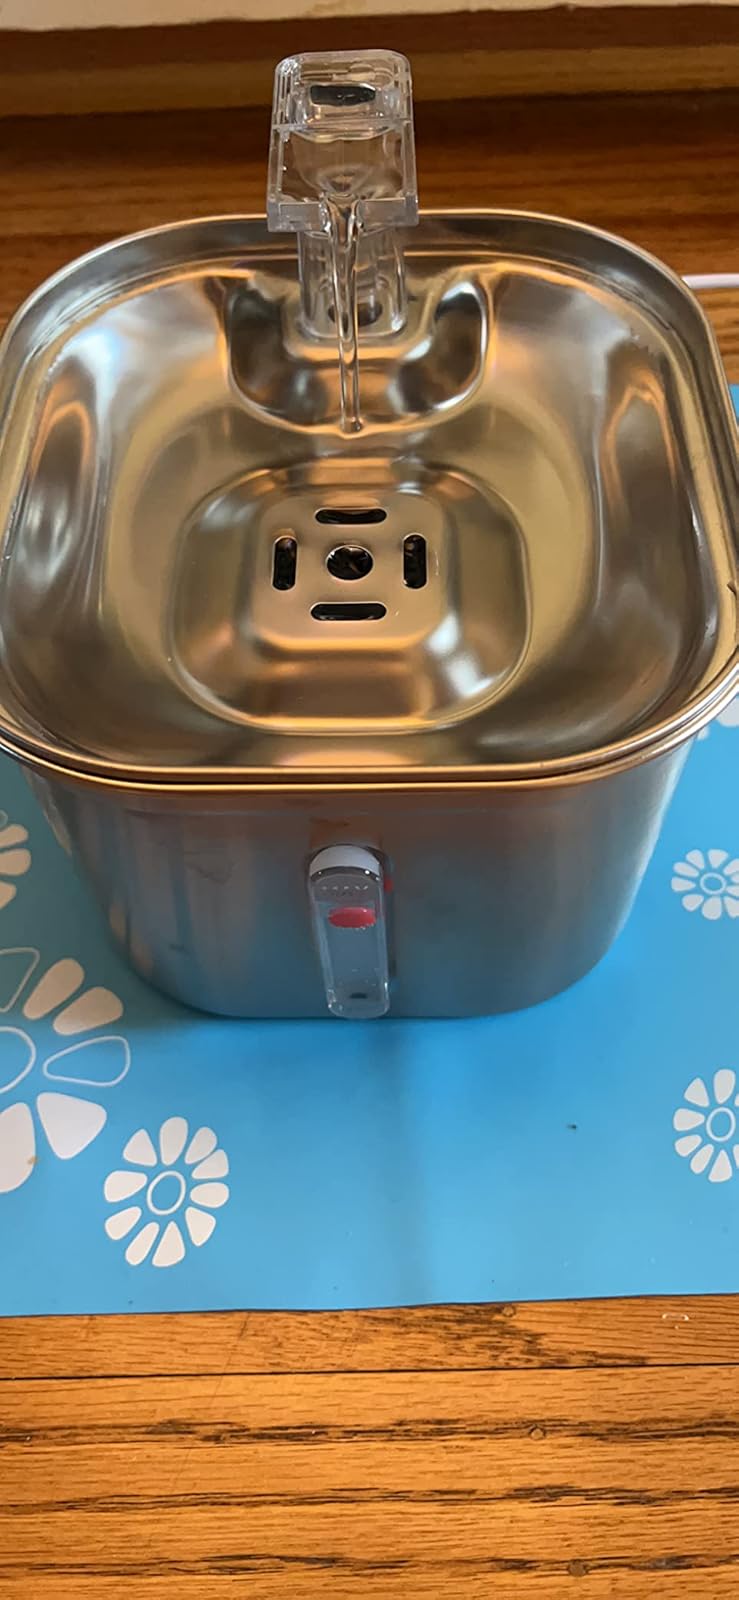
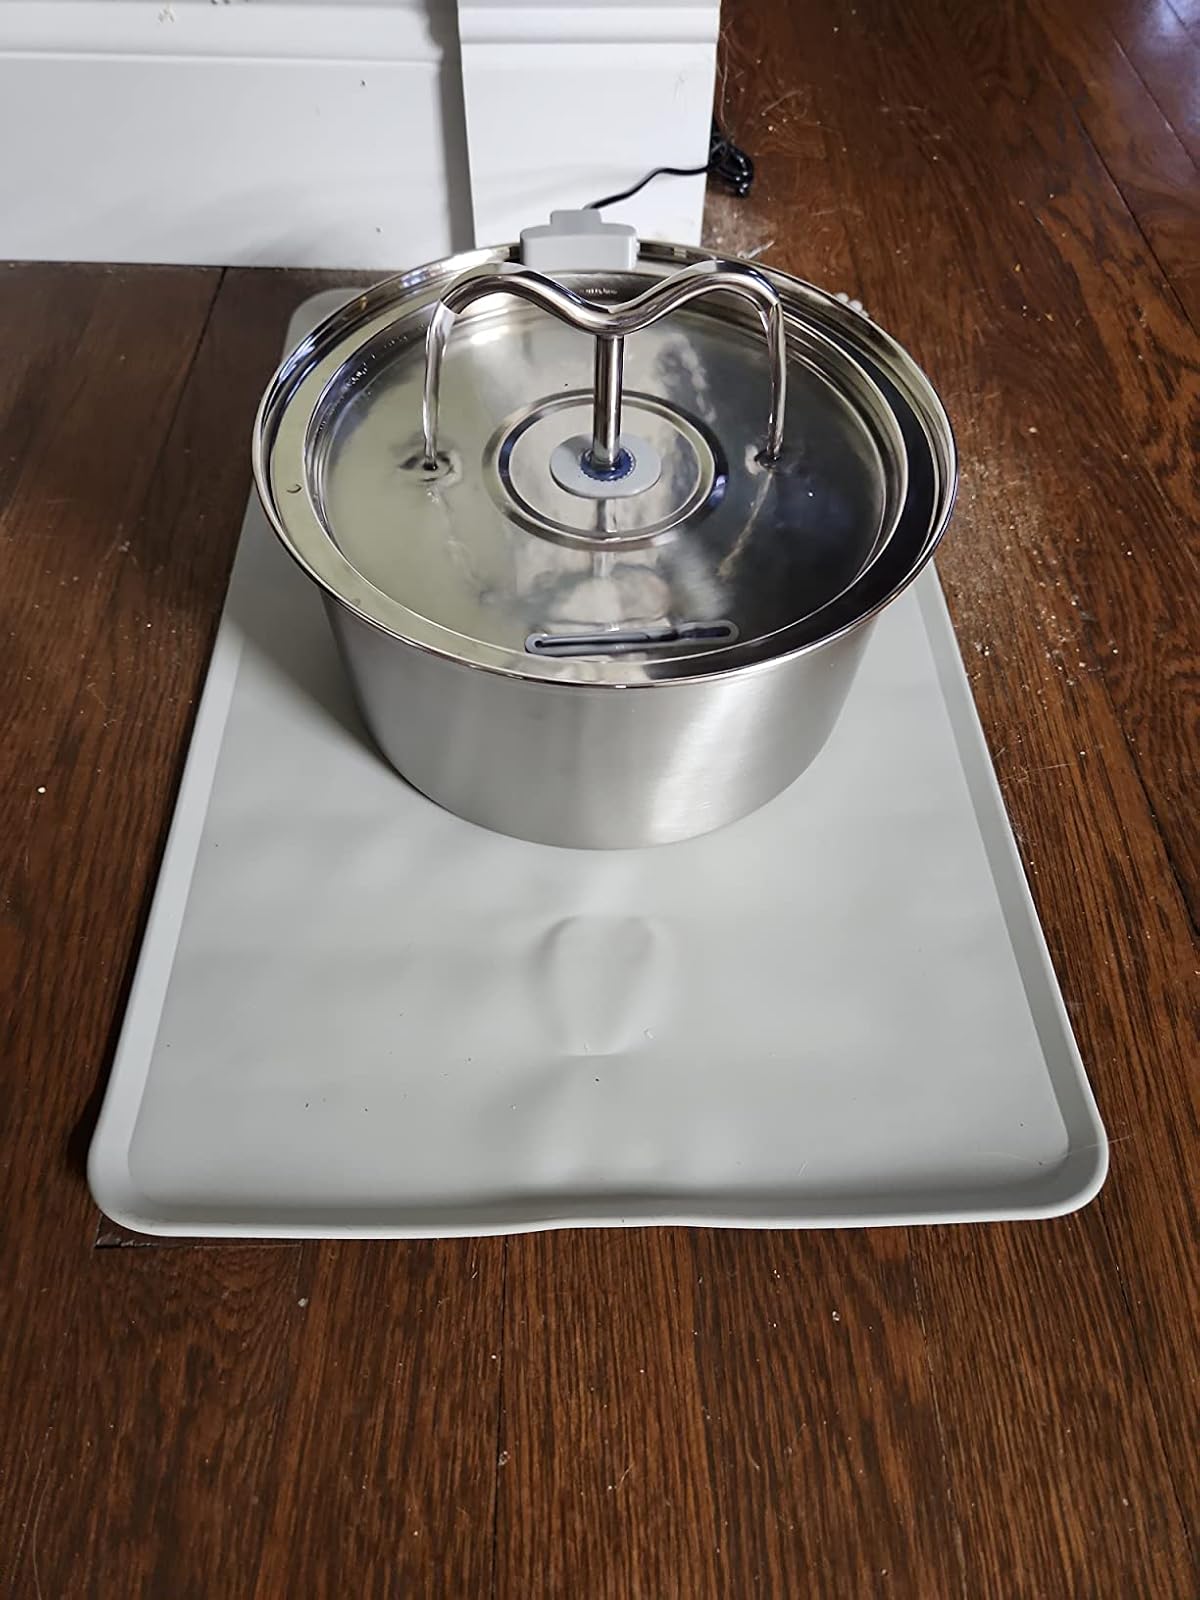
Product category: items_bowl
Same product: no